Göcek, Fethiye

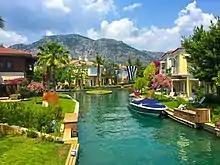
Göcek Harbor residential area

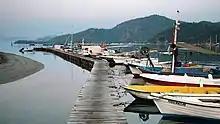
Göcek Marina

Göcek is a neighbourhood of the municipality and district of Fethiye, Muğla Province, Turkey. Its population is 4,987 (2022). Before the 2013 reorganisation, it was a town ("belde").